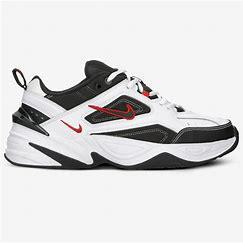
Brand: Nike
Model: M2K Tekno